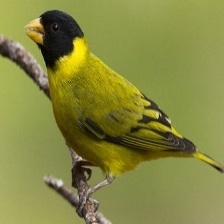
Species: ANDEAN SISKIN
Scientific name: SPINUS SPINESCENS